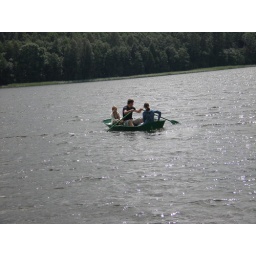
boat in the lake